Judo at the 2018 South American Games

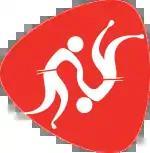

There were fourteen judo events at the 2018 South American Games in Cochabamba, Bolivia. Seven for men and seven for women. The events were held between May 27 and 30 at the Coliseo José Villazón.